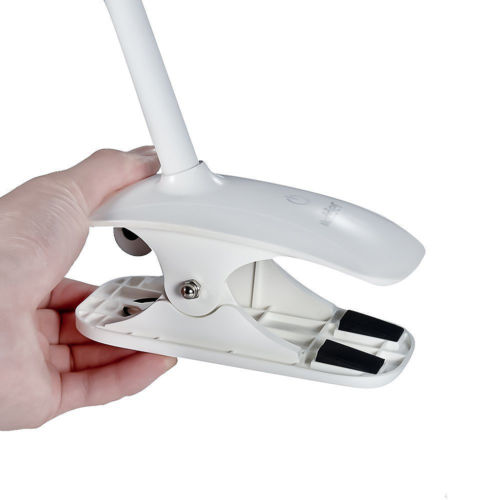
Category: lamp